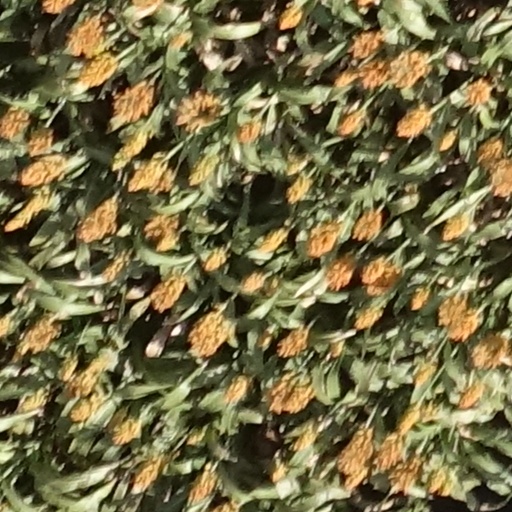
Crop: sorghum